Nimiq

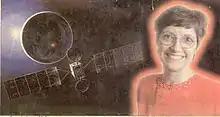
Sheila Rogers - Winner of satellite naming contest

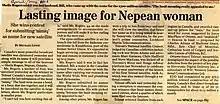
Lasting image for Nepean woman - Sheila Rogers wins contest for submitting 'nimiq' as name for new satellite.

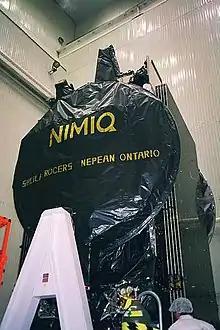
Nimiq satellite - Rogers got an honour that's truly unique: her own name placed on the satellite, immediately below the name of the satellite itself.

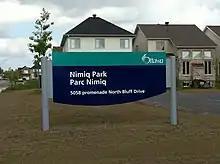
Nimiq Park in Riverside South in Ottawa - named after the Nimiq satellites

Nimiq-1 was launched on 21 May 1999 by a Proton-K / Blok DM-03 launch vehicle from Baikonur Cosmodrome in Kazakhstan. It was Canada's first direct broadcast digital TV satellite and was paid for by Telesat, a Canadian communications company and subsidiary of Bell Canada Enterprises.